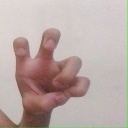
अक्षर: छ